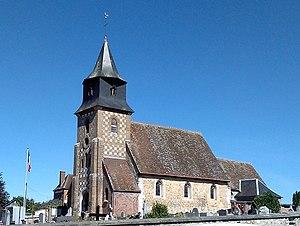
L'église Saint-Sulpice de Gravigny, Eure.
Gravigny est une commune française située dans le département de l'Eure, en région Normandie.